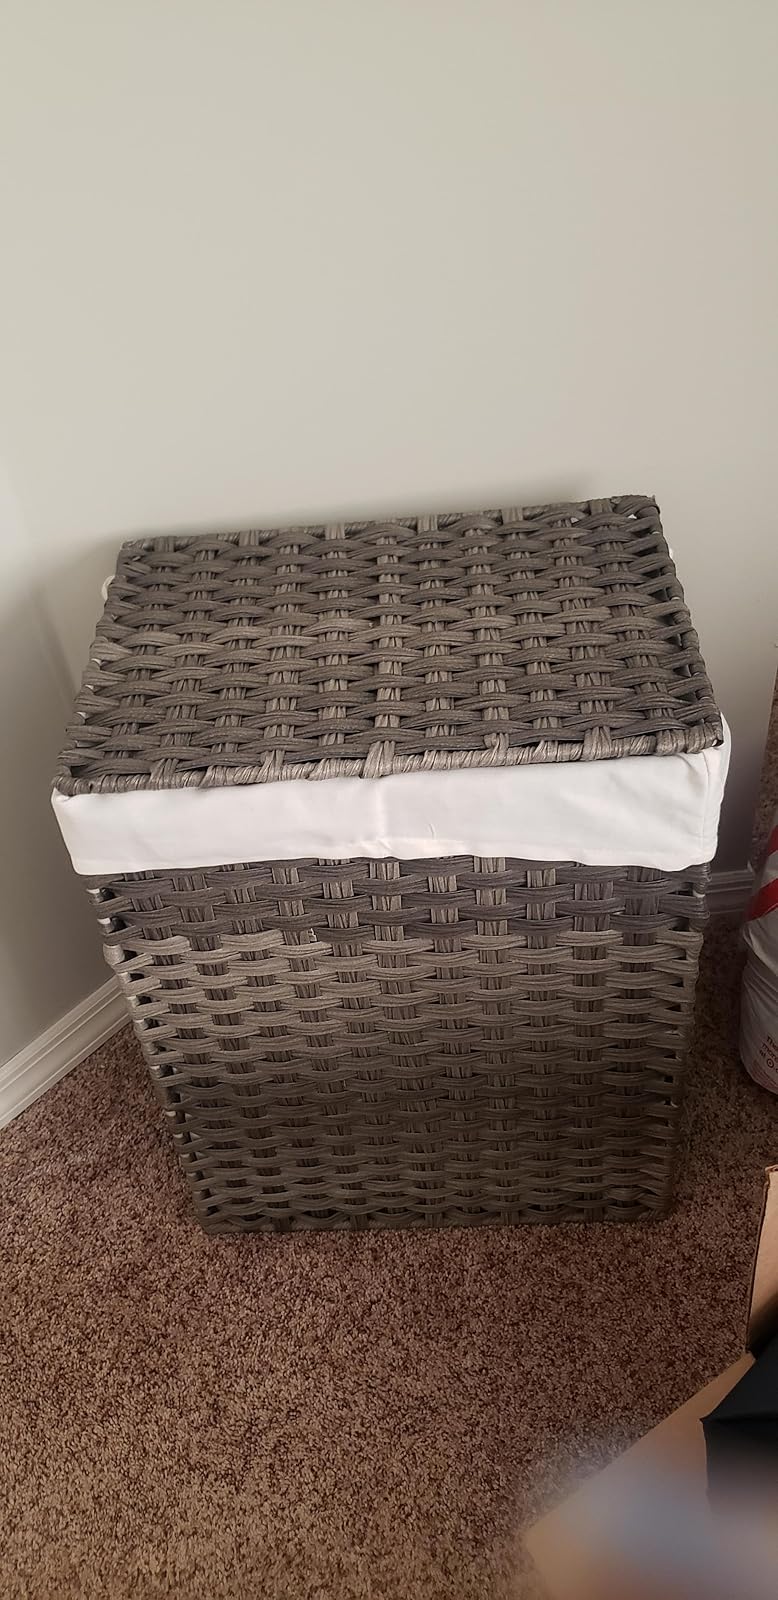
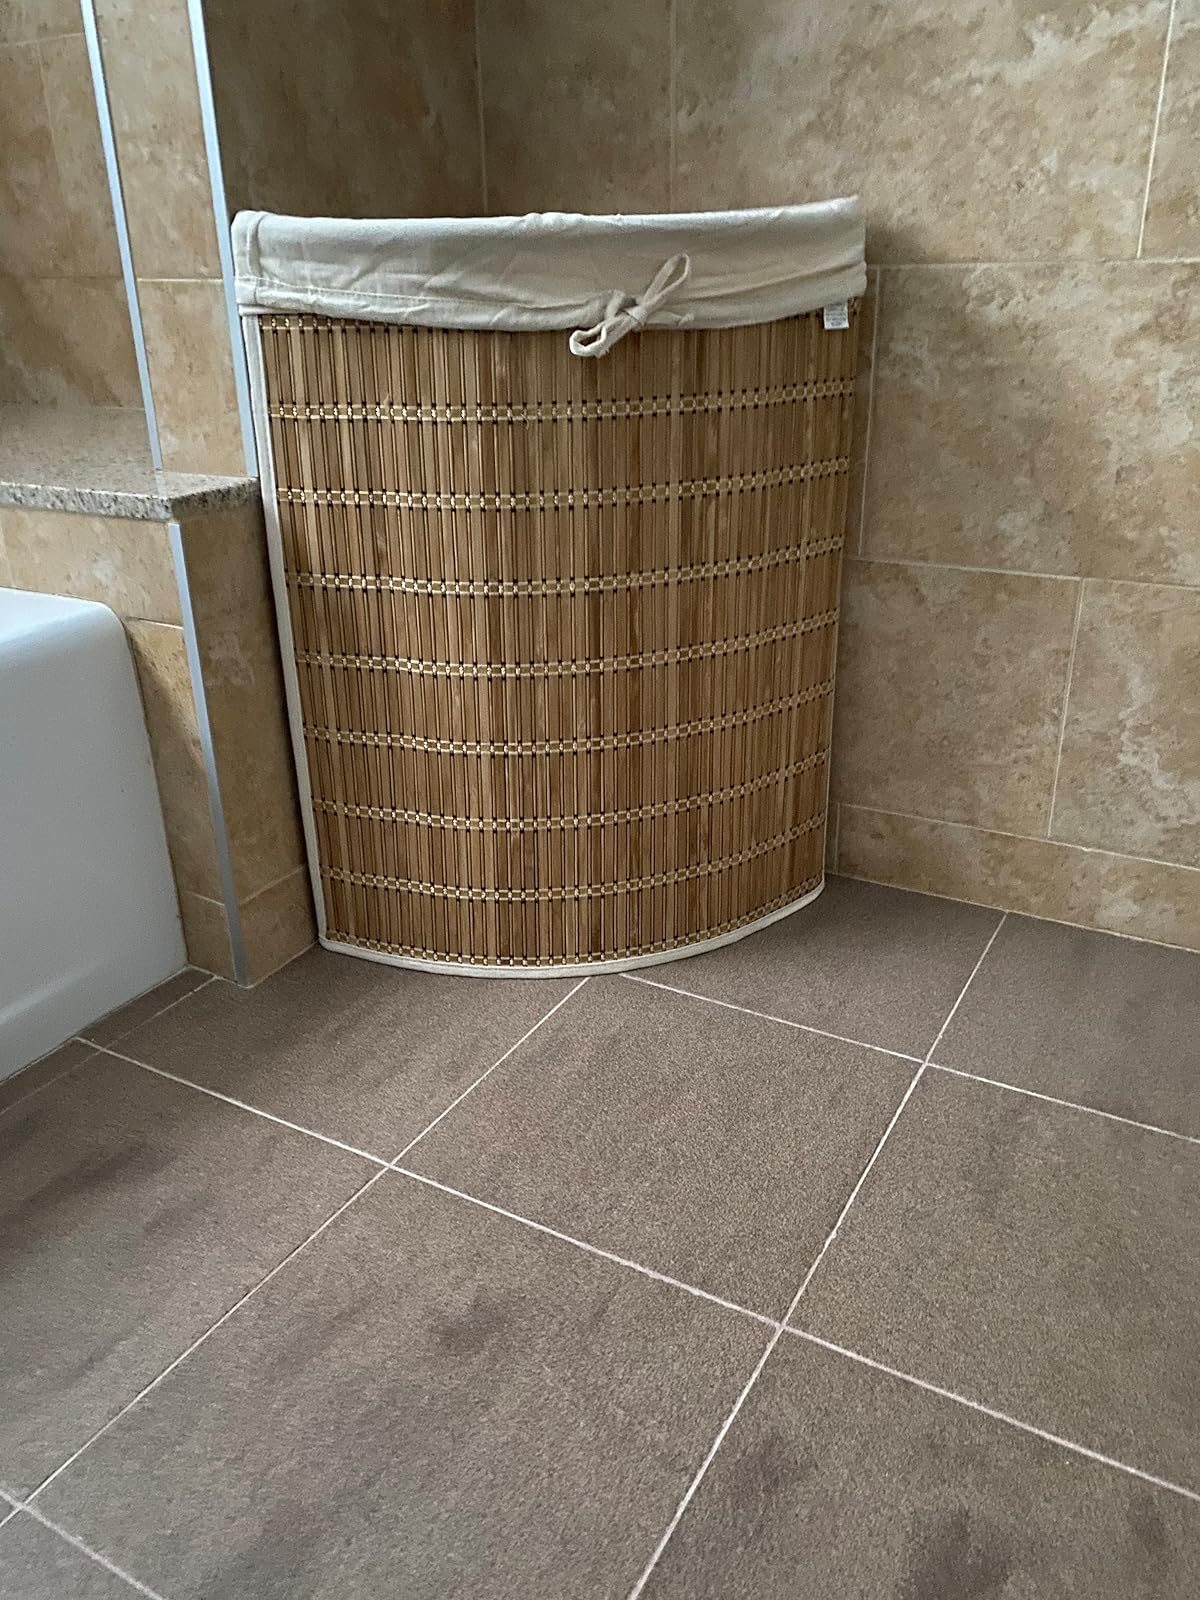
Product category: items_hamper
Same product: no